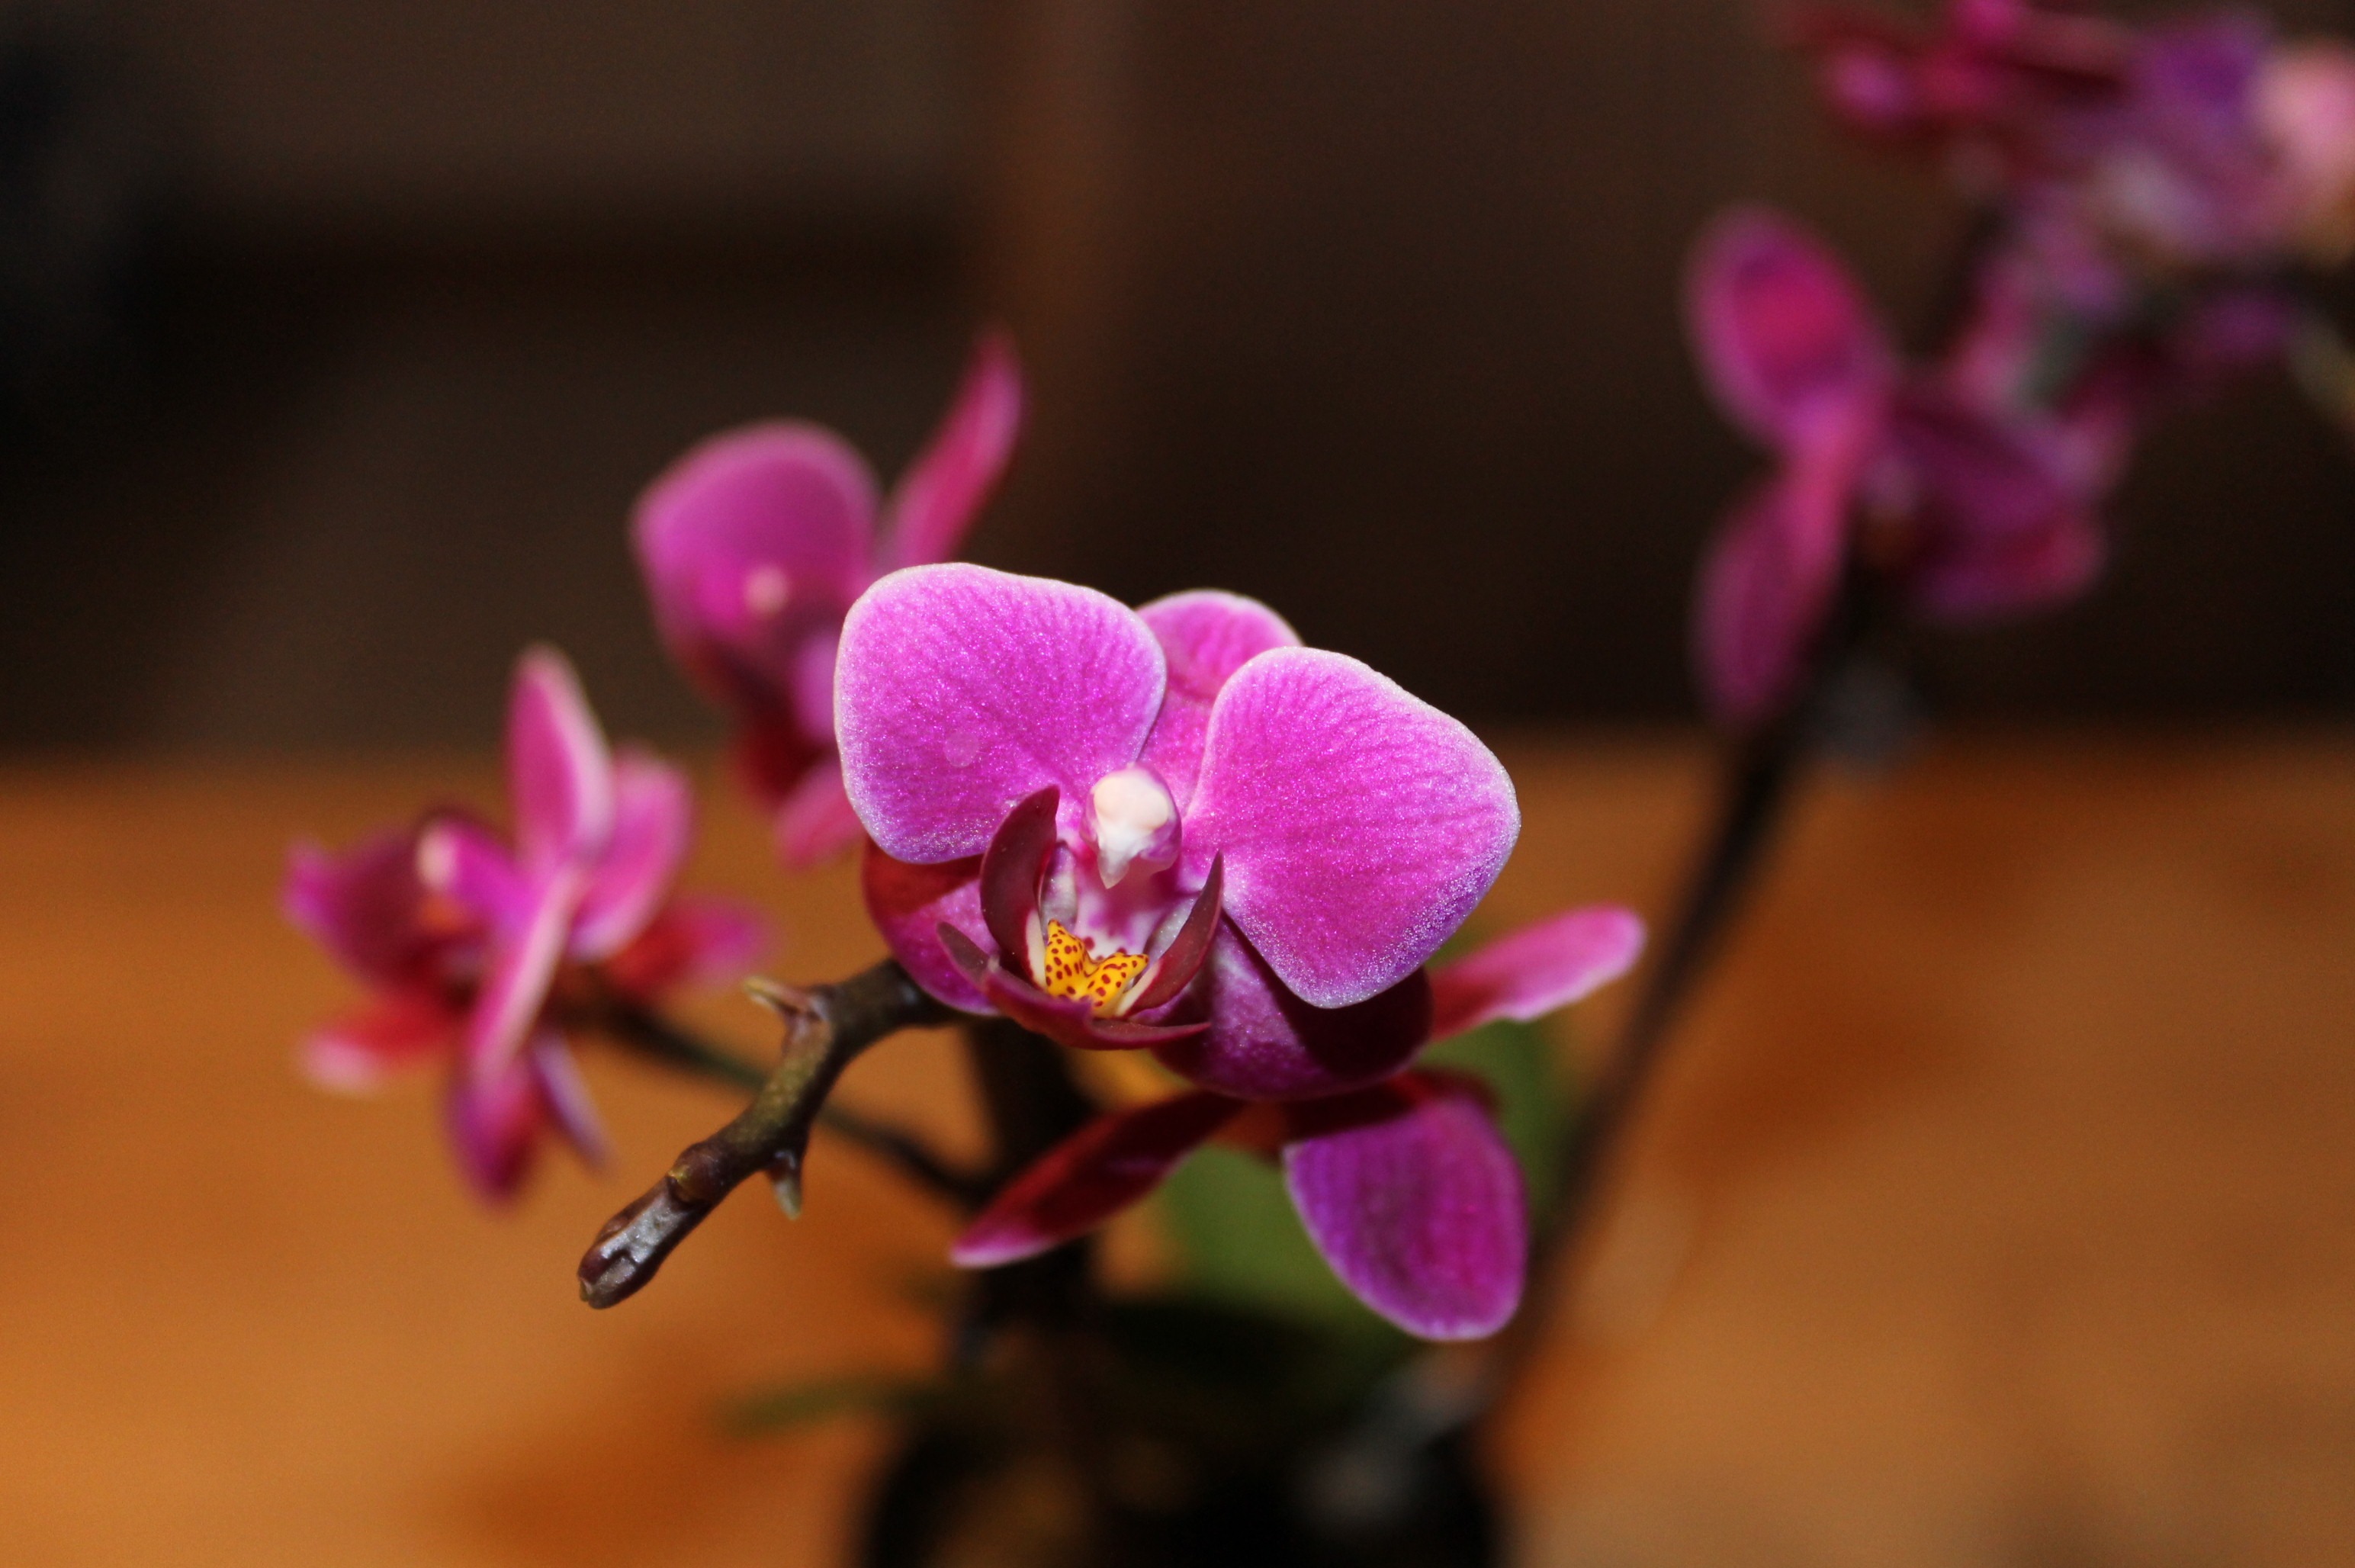
nature, blossom, plant, flower, purple, petal, color, natural, botany, garden, pink, flora, orchid, houseplant, close up, decorative, macro photography, flowering plant, land plant, moth orchid